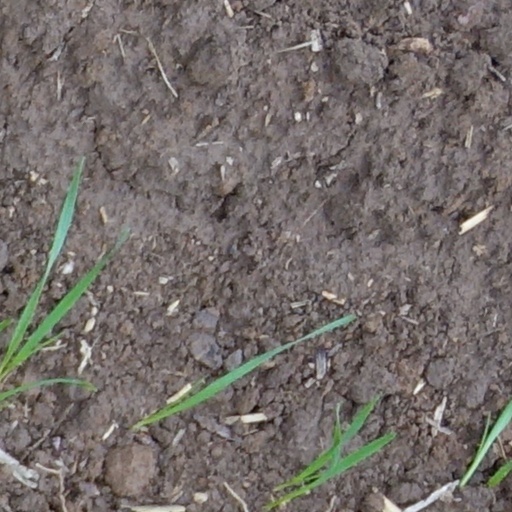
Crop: wheat